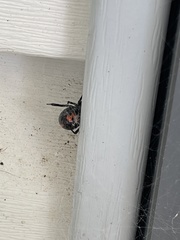
Species: Lactrodectus_hesperus